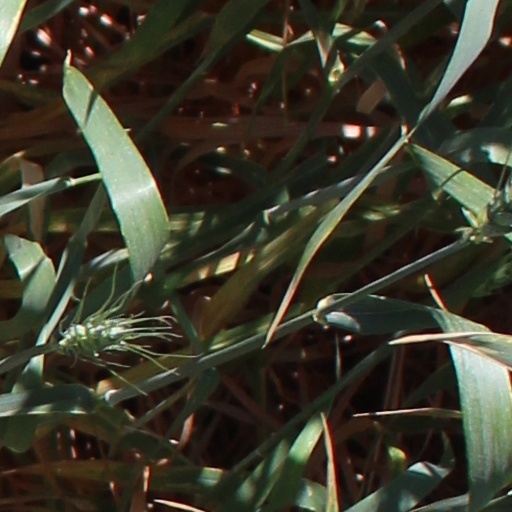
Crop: wheat